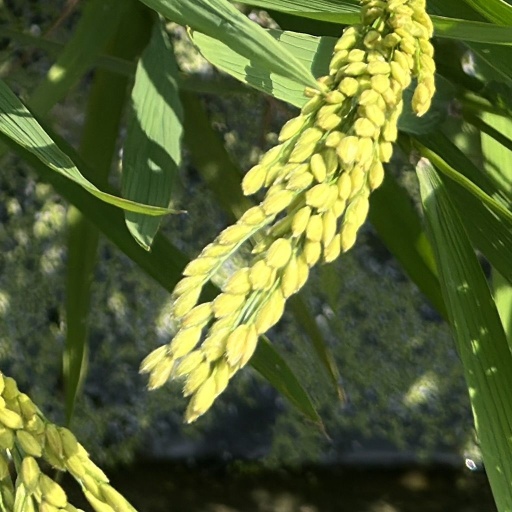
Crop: rice